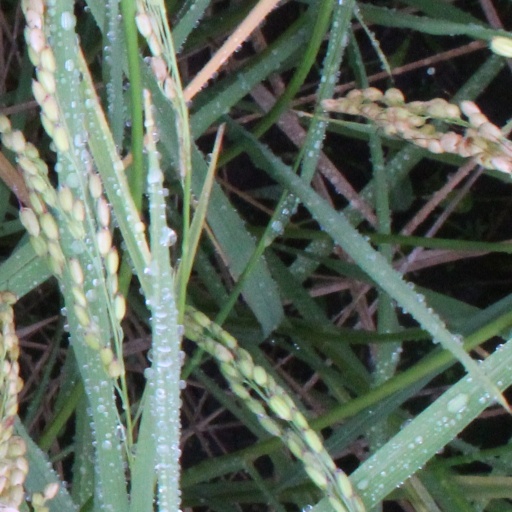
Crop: rice